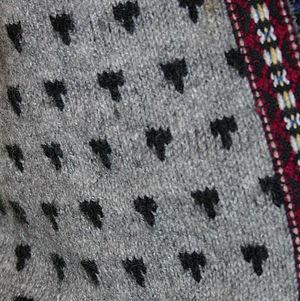
Le tricot norvégien est un tricot réalisé entièrement en rond qui se caractérise par des motifs décoratifs de coloris différents que la majorité des gens dans le monde associe au folklore et à la culture des campagnes de la Norvège centrale et méridionale. Il dépasse néanmoins rarement les trois couleurs et emprunte ses motifs à la flore scandinave, la faune locale, le climat nordique et la vie quotidienne des Norvégiens. Certains motifs proviennent d’une tradition ancestrale que le tricot partage avec les autres activités de l’industrie à domicile typiquement norvégienne comme la broderie, la sculpture sur bois ou le rosemaling. Très encadré à partir du XIXᵉ siècle par les associations regroupant les artisans à domicile qui craignaient surtout une perte de qualité et d'authenticité, le tricot norvégien passera lentement de la production domestique à la mécanisation et l'industrialisation dans une économie mondialisée où il faut inévitablement combattre l'imitation et la contrefaçon.